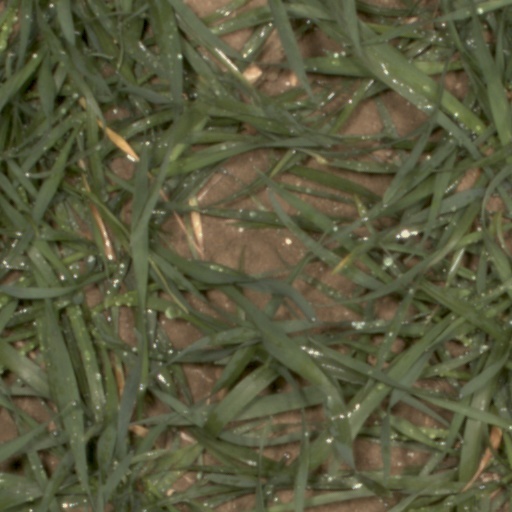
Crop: wheat